Gerhard Stäbler

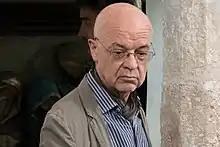
Gerhard Stäbler (2019)

Gerhard Stäbler (born 1949) is a German composer born in Wilhelmsdorf near Ravensburg. He studied with Klaus Huber and came to prominence with the chamber orchestra "acronym" "Den Müllfahrern von San Francisco" (The Garbage Truck Drivers of San Francisco) in 1990. This was followed by lectures at the Darmstädter Ferienkurse in 1992. He has resided extensively abroad, including Stanford University in the 1980s and Yonsei University in Seoul in 1988 and has visited Israel and Lebanon repeatedly, writing a chamber cantata "Den Toten von Sabra und Chatila" to poems by the Palestinian poet Tawfiq Ziad (1982). In Germany he has concentrated his activities around the Ruhr Area.